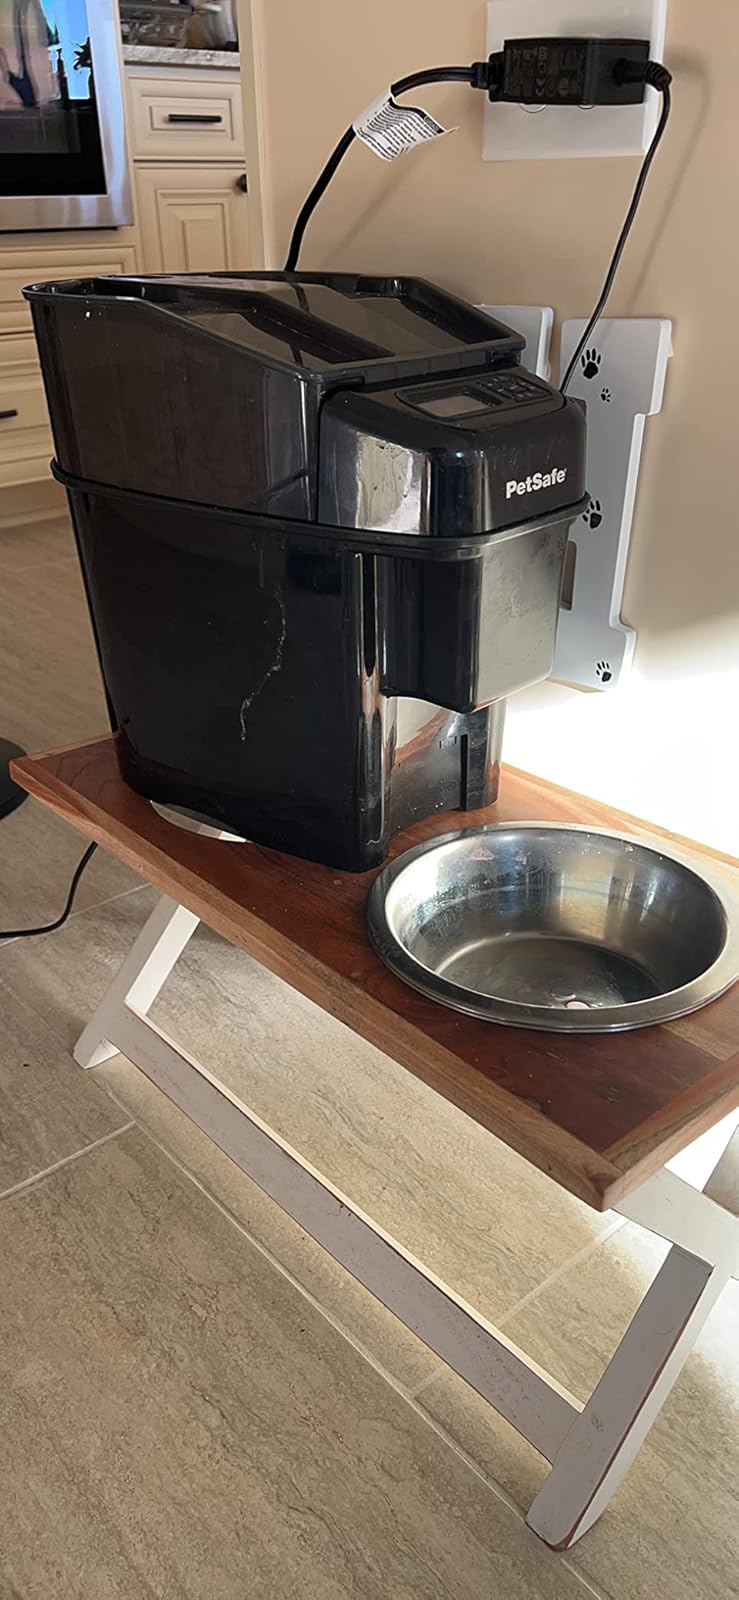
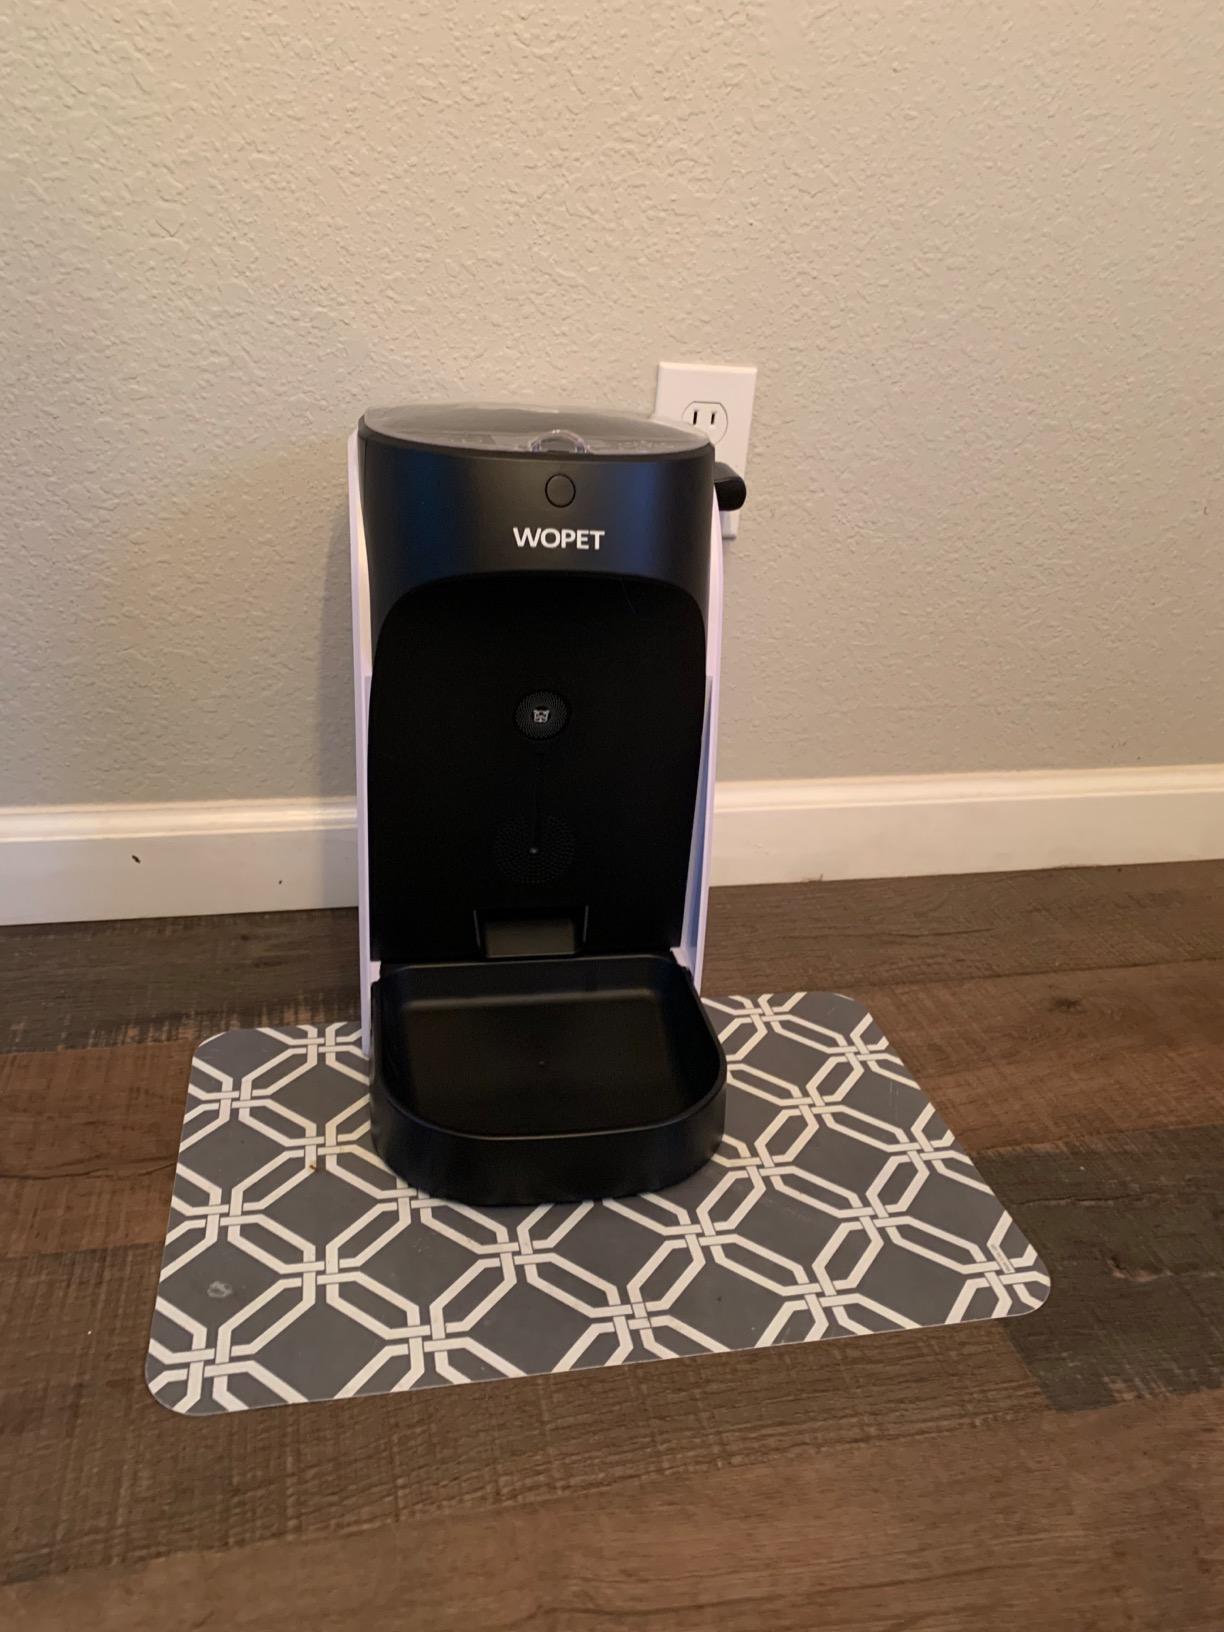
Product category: items_feeder
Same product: no